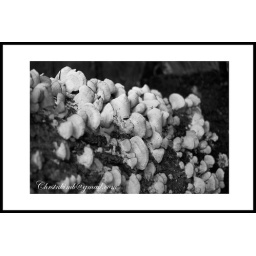
Mushrooms growing on the side of a tree in black and white